Admonitions

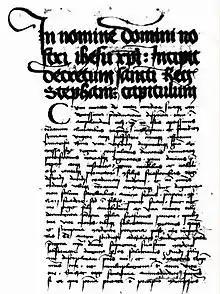
First page of the work

The Admonitions is a mirror for princesa literary work summarizing the principles of governmentcompleted in the 1010s or 1020s for King Stephen I of Hungary's son and heir, Emeric. About a century later, Bishop Hartvik claimed that Stephen I himself wrote the small book. Modern scholarship has concluded that a foreign cleric who was proficient in rhymed Latin prose compiled the text. The cleric has been associated with a Saxon monk, Thangmar; with the Venetian Bishop Gerard of Csanád; and with Archbishop Astrik of Esztergom.